On the Hills of Manchuria

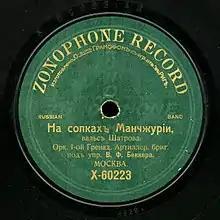

"On the Hills of Manchuria" is a waltz composed in 1906 by Ilya Alekseevich Shatrov. The original and orchestral arrangement is written in E-flat minor while the folk arrangement is in F minor.